Brno University of Technology

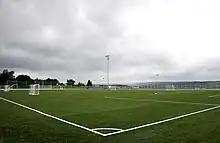
Sports in BUT

In cooperation with the Faculty of Business CESA provides courses of study in Management of Physical Culture. Students can choose from more than 70 sports like basketball, swimming, athletics, golf or diving.